BSA motorcycles

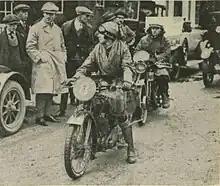
Betty Debenham riding a 249cc BSA motorcycle at a 1926 trial hosted by the Essex Motor Club

BSA Motorcycles were made by BSA Cycles Ltd, under the BSA parent, up until 1953 when the motorcycle business was moved into holding "BSA Motorcycles Ltd". The first instance of intention to produce motorcycles was reported in "The Motor Cycle", a British motorcycling journal, in July 1906. The first wholly BSA motorcycle, the H.P. was built in 1910 and displayed at the first Olympia Show, London on 21 November in that year. Sir Hallewell Rogers, BSA Chairman, had informed the shareholders at the company's 1910 AGM in Birmingham "We have decided to put a motor-bicycle on the market for the coming season ... These machines will be on exhibit at the Cycle and Motor Show on November 21st, after which date we look forward to commencing delivery". The machines were available for the 1911 season and entire production sold out. BSA had previously acquired a commercially available engine in 1905 and fitted it to one of their bicycle frames and discovered at first hand the problems that needed to be overcome. BSA Cycles Ltd was set up as a subsidiary company in 1919 under Managing Director Charles Hyde to manufacture both bicycles and motorcycles.